Answer in natural language. Where is black glossy countertop with respect to potted houseplant with lush green foliage? Choose between the following options: left or right
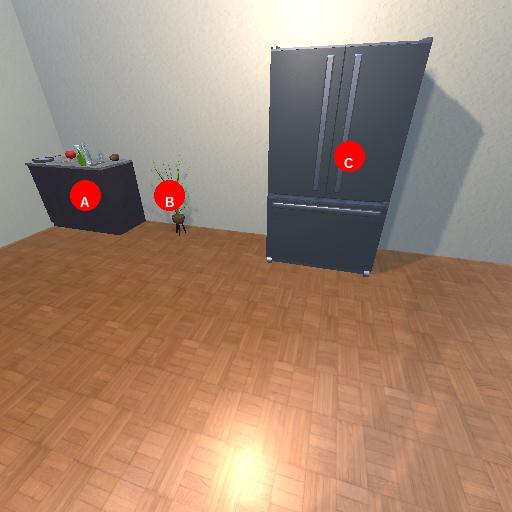
<answer>left</answer>